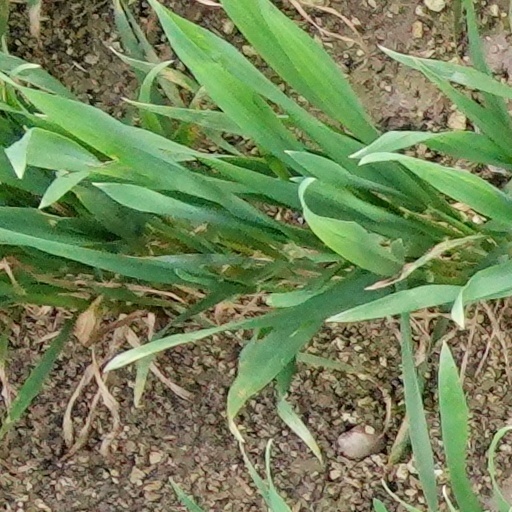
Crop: wheat